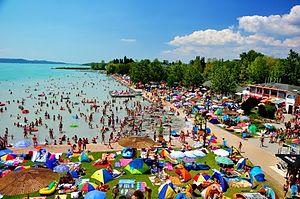
Veszprém est un comitat de l'ouest de la Hongrie.